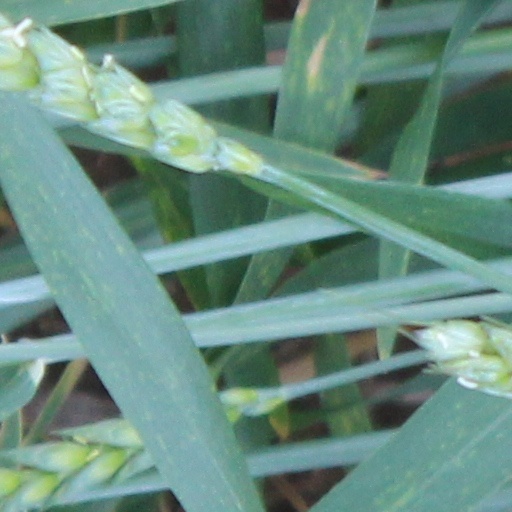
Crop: wheat